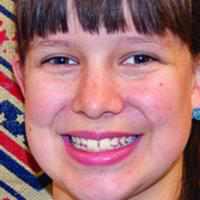
Age group: age 11-20